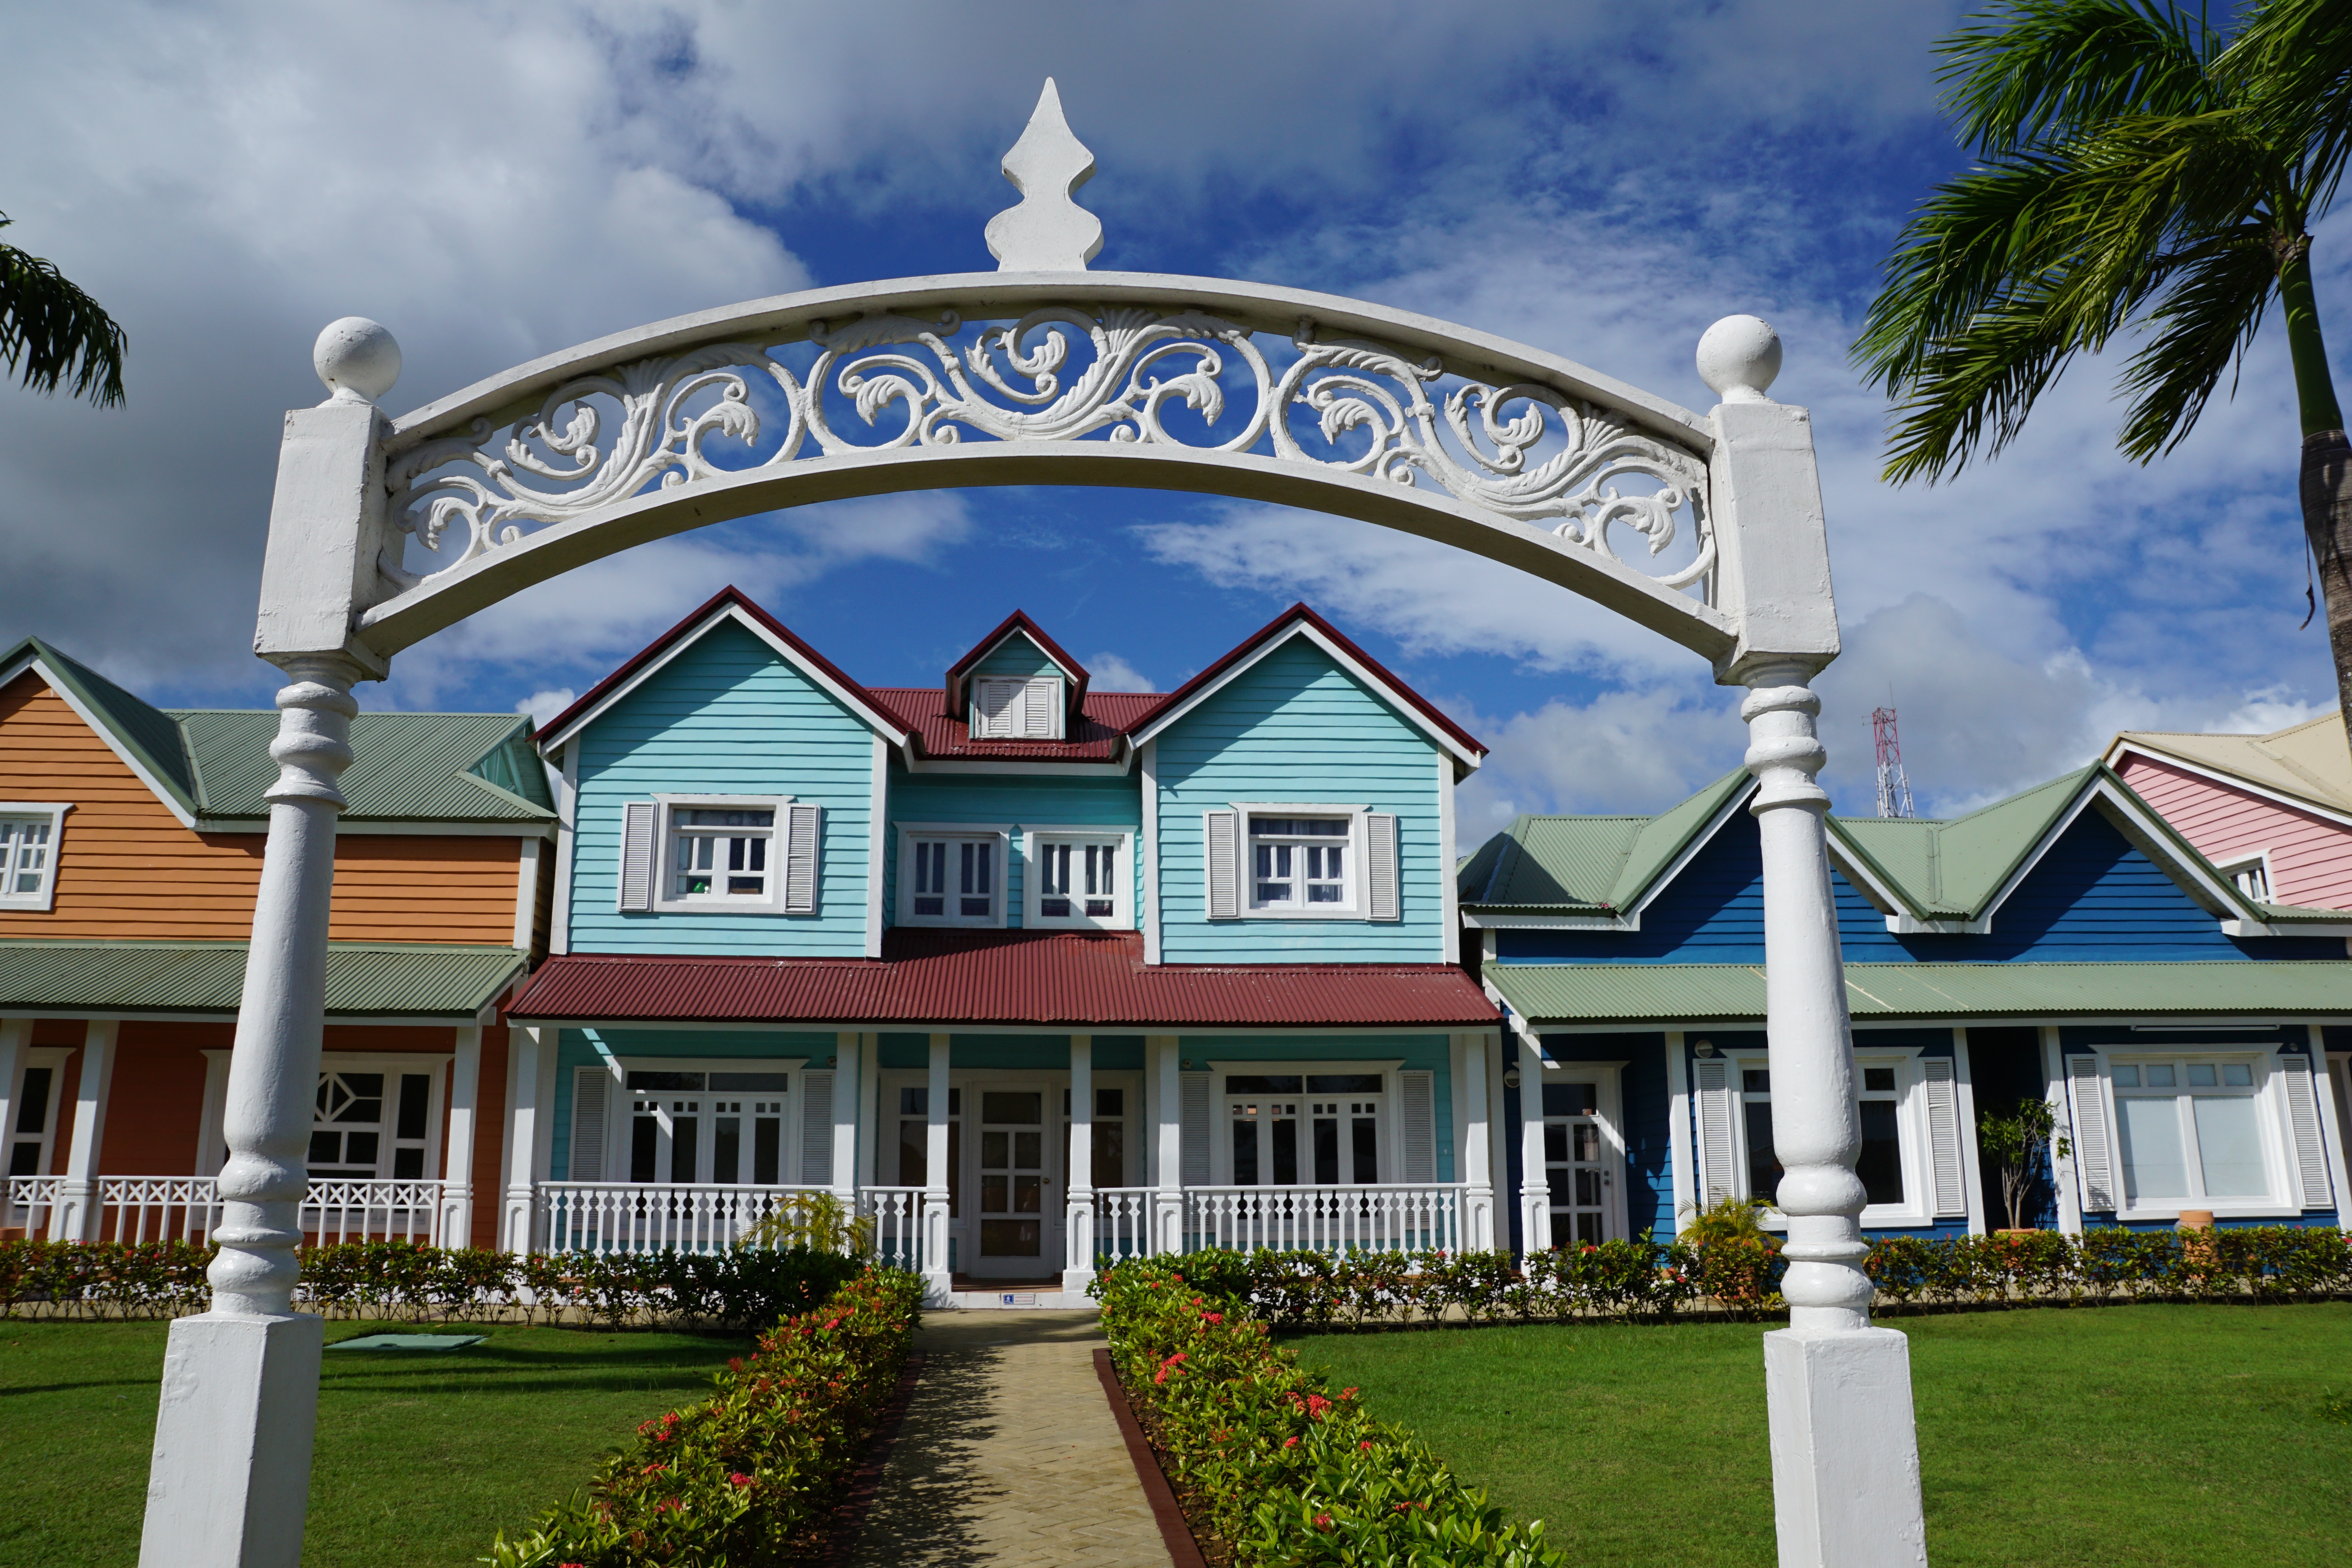
architecture, house, building, palace, home, vacation, landmark, facade, goal, place of worship, resort, estate, caribbean, la samana